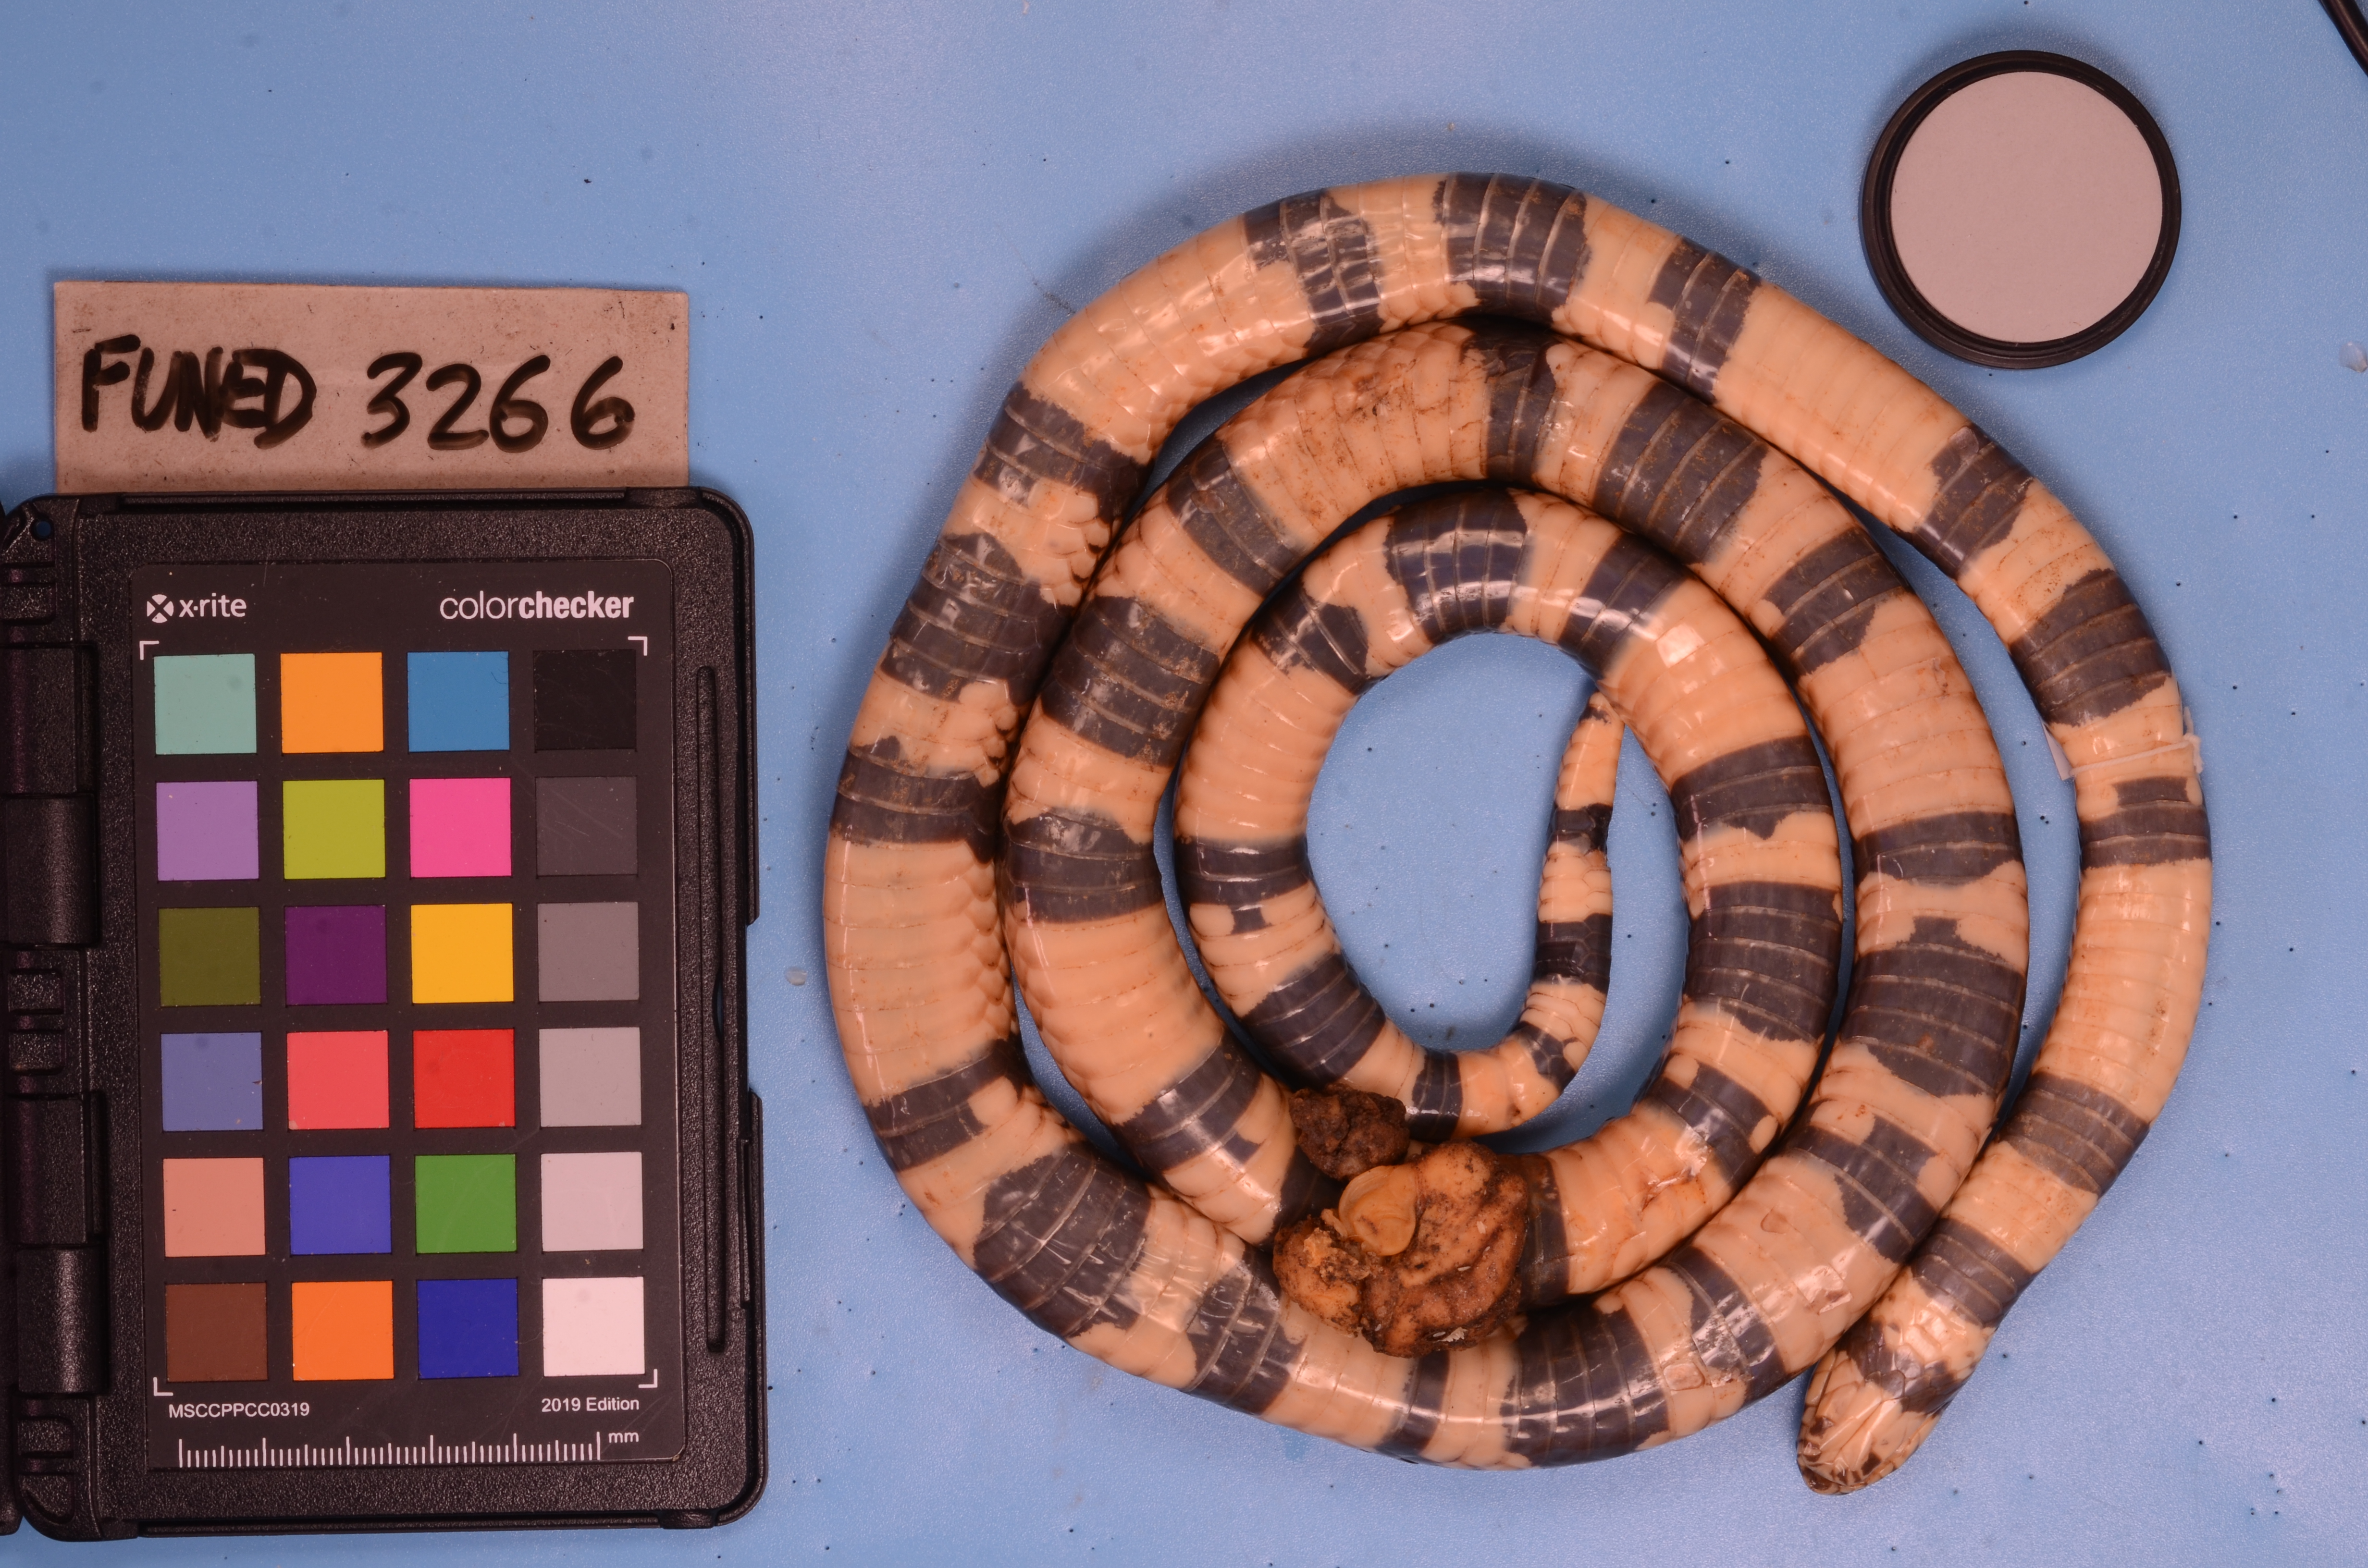
Species: Micrurus frontalis
View: ventral
Mimicry status: model